Prince Albert v Strange

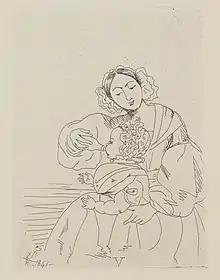
An etching by Queen Victoria of Princess Vicky being fed by her nurse

Both Queen Victoria and Prince Albert created a number of etchings in the 1840s as a hobby. The copper plates for these were entrusted to a printer in Windsor called John Brown to create copies that the couple showed to friends or gave away. The plates and the good copies were returned by Brown. However, a number of extra copies had been run off by an employee of Brown's, called Middleton. Middleton sold a set of 63 different prints for the sum of £5 to Jasper Tomsett Judge, a writer who in 1848 had published a book "Sketches of Her Majesty's Household", investigating the Queen's finances, expenditures, and patronage. Judge proposed to make a public exhibition of the etchings, and drew up a catalogue for it, 50 copies of which were printed by his publisher, William Strange; with two copies sent to Windsor Castle, for the sight of the Queen and the Prince.